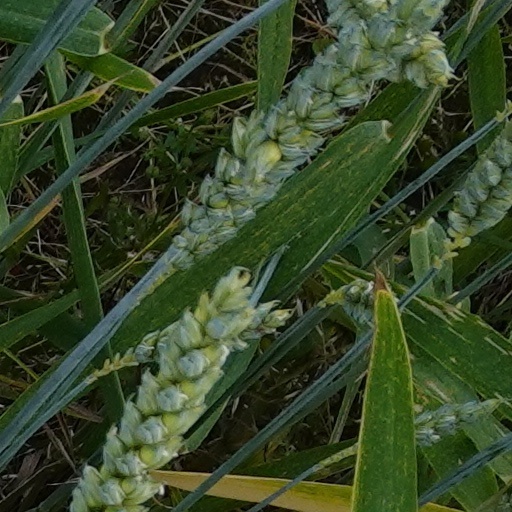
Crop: wheat